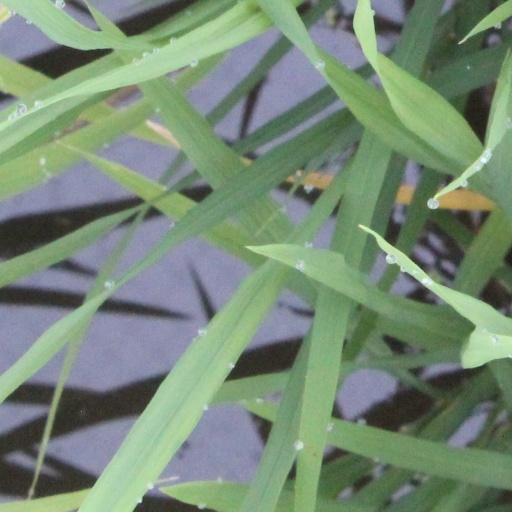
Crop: rice